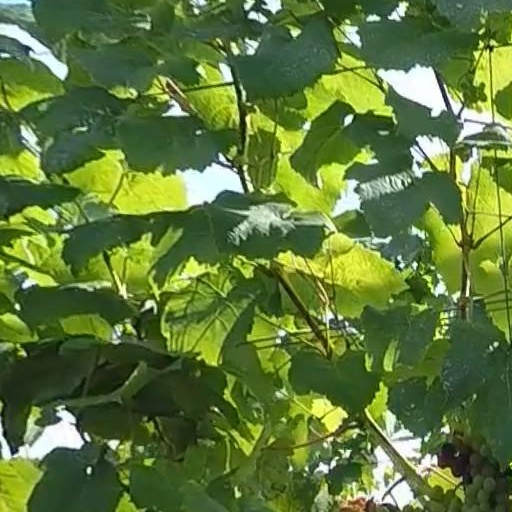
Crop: grape